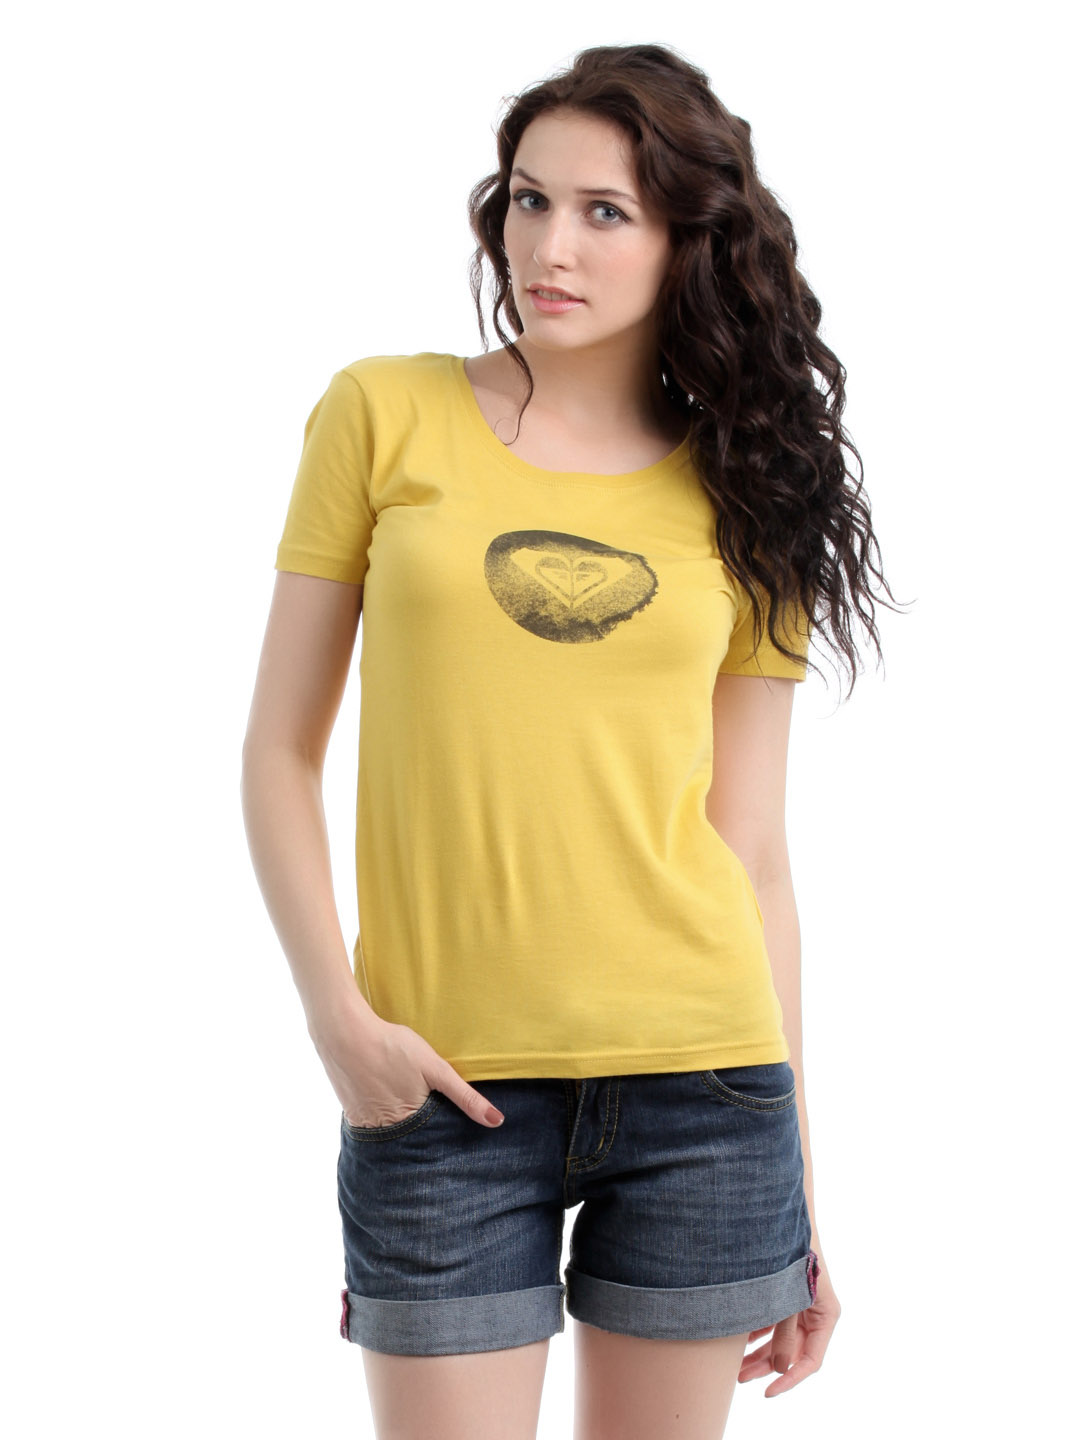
Roxy Women Mustard Yellow Top
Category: Apparel / Topwear / Tops
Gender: Women
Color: Mustard
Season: Winter 2012
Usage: Casual